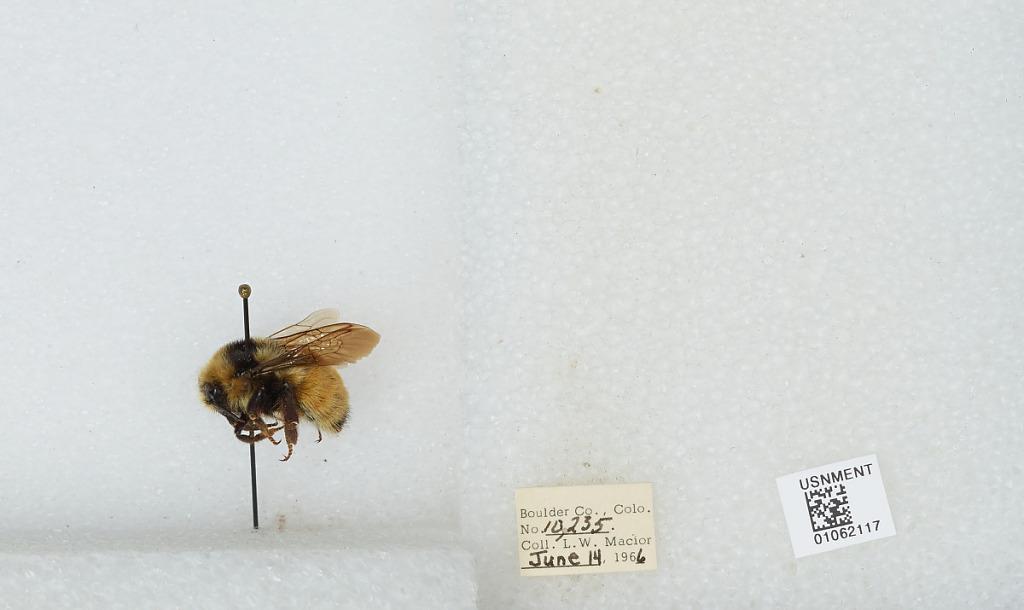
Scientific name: Bombus (Pyrobombus) bifarius Cresson
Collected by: L. Macior
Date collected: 1966-6-14
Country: United States
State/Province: Colorado
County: Boulder
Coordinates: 40.09, -105.36